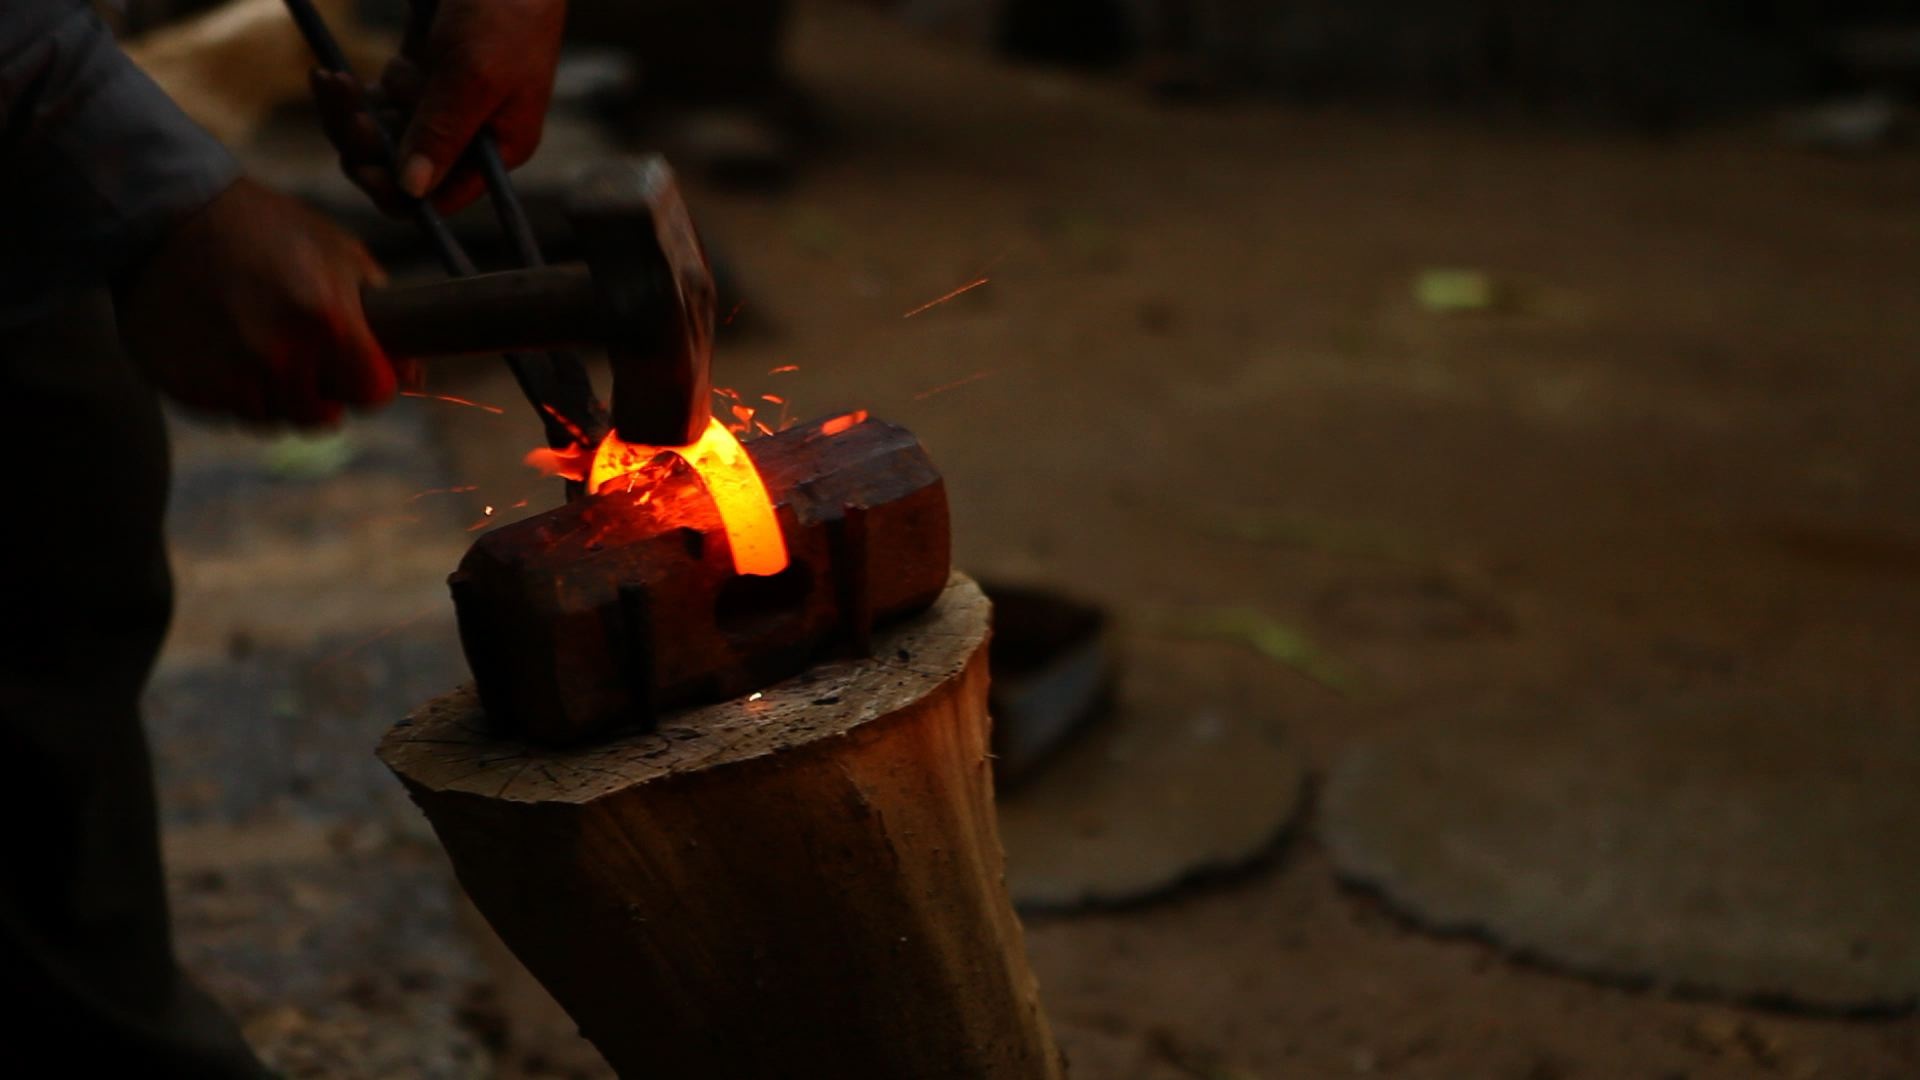
hand, fire, farmer, in rural areas, screenshot, blacksmith, partial, deep color